Blacks and Whites' Carnival

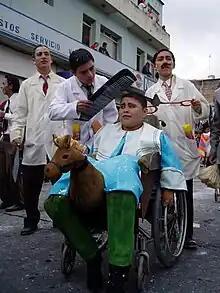
Comparsa of "Barbers", Castañeda family, 4 January 2007.

3 January is the day of Carnavalito. What began as a game of children imitating their elders and recreating the Whites' day parade, has become an event with an identity and dynamic of its own within the Blacks' and Whites' festivities, with strong popular roots and support from the authorities.